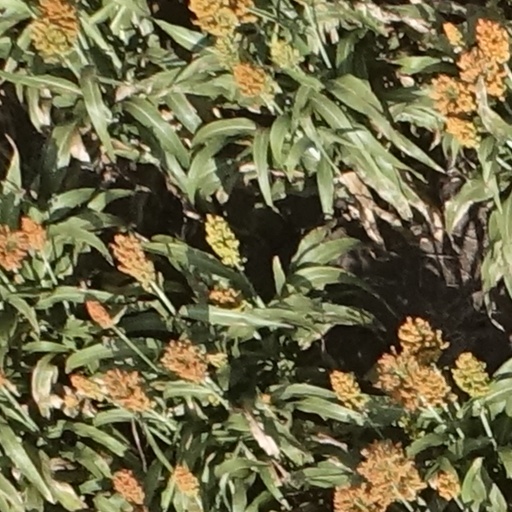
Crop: sorghum